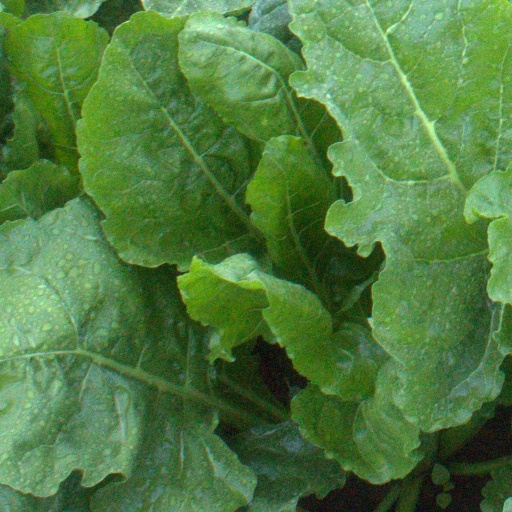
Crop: sugar beet